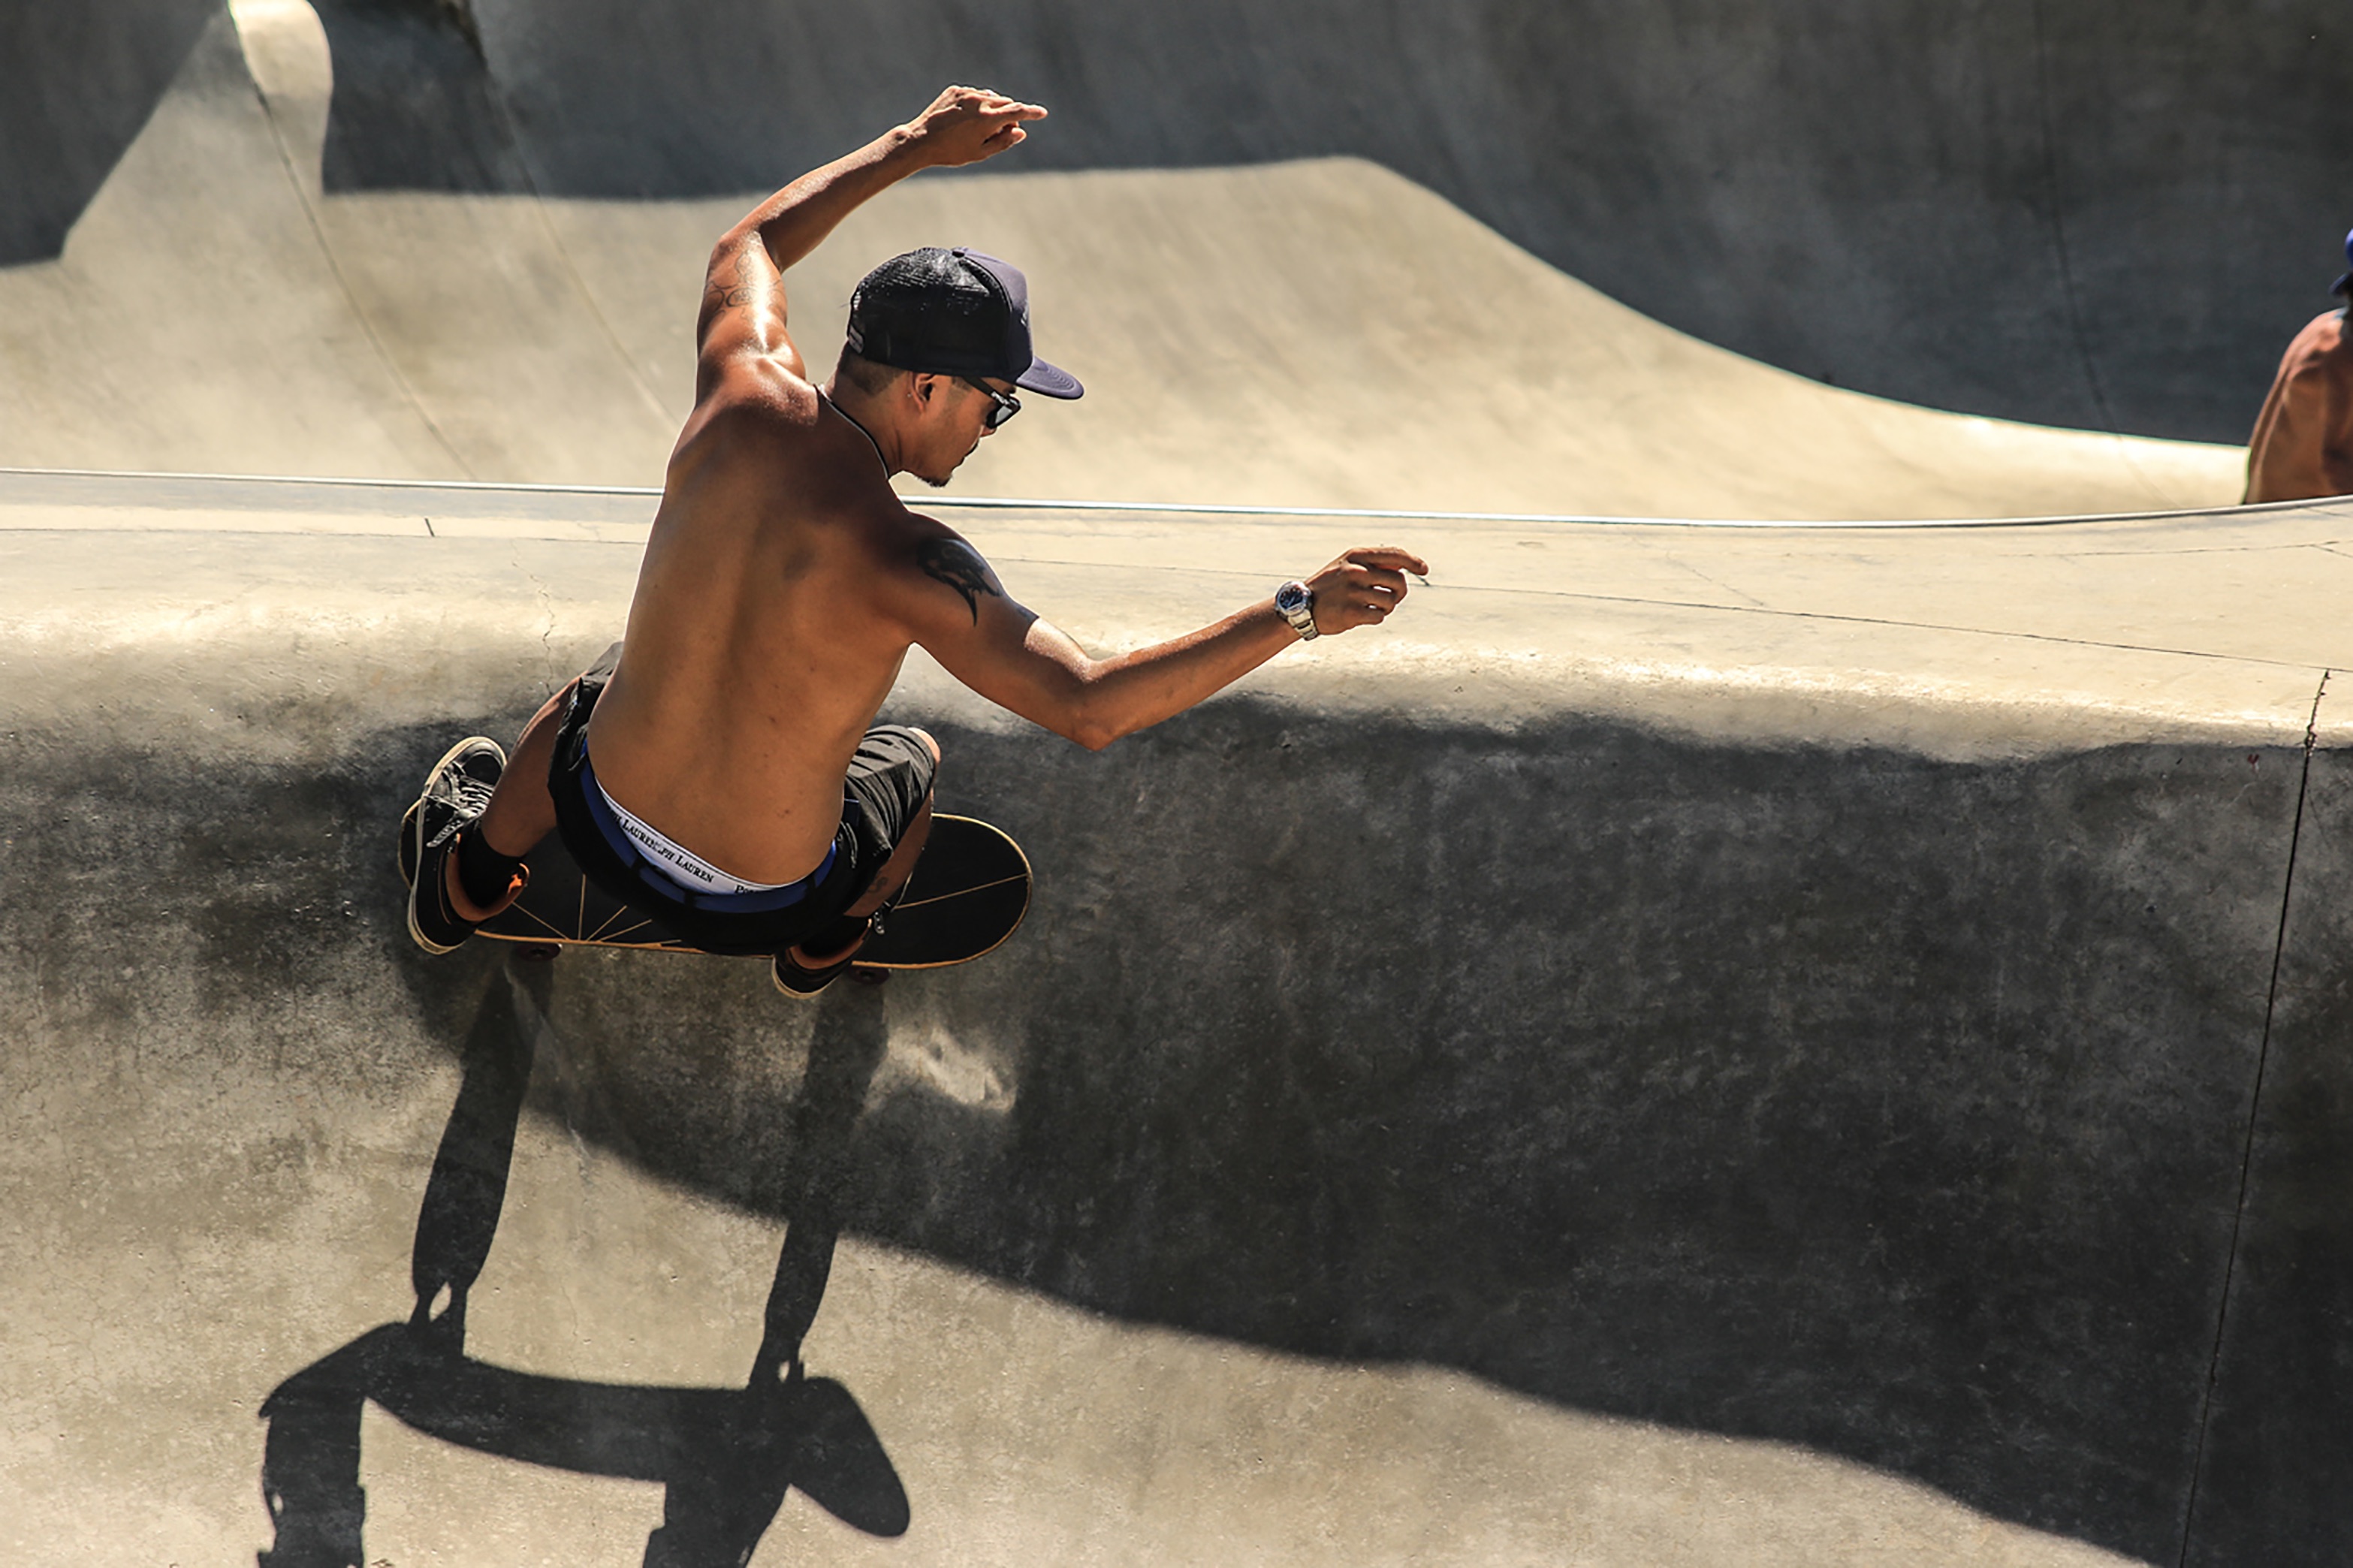
skateboard, skateboarding, extreme sport, skate park, skateboarder, skatepark, fun, sports, footwear, skateboarding equipment and supplies, boardsport, bicycle motocross